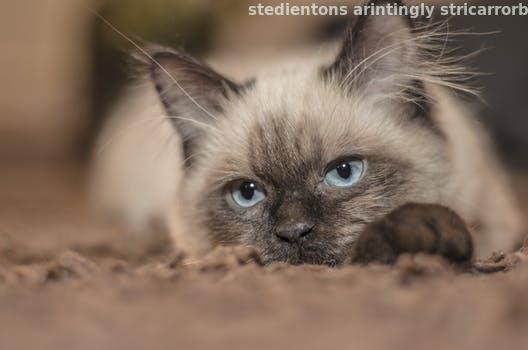
Label: Watermark